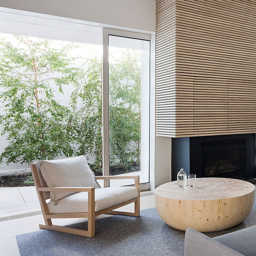
unique decor in wood shapes the home